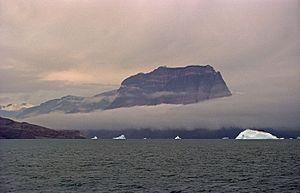
Le Teufelsschloss est une montagne qui surplombe le fjord de l'Empereur François-Joseph, à l'extrémité sud-est de la péninsule d'Andrée Land dans le parc national du Nord-Est, au Groenland. Elle s'élève à 1 303 m d'altitude.